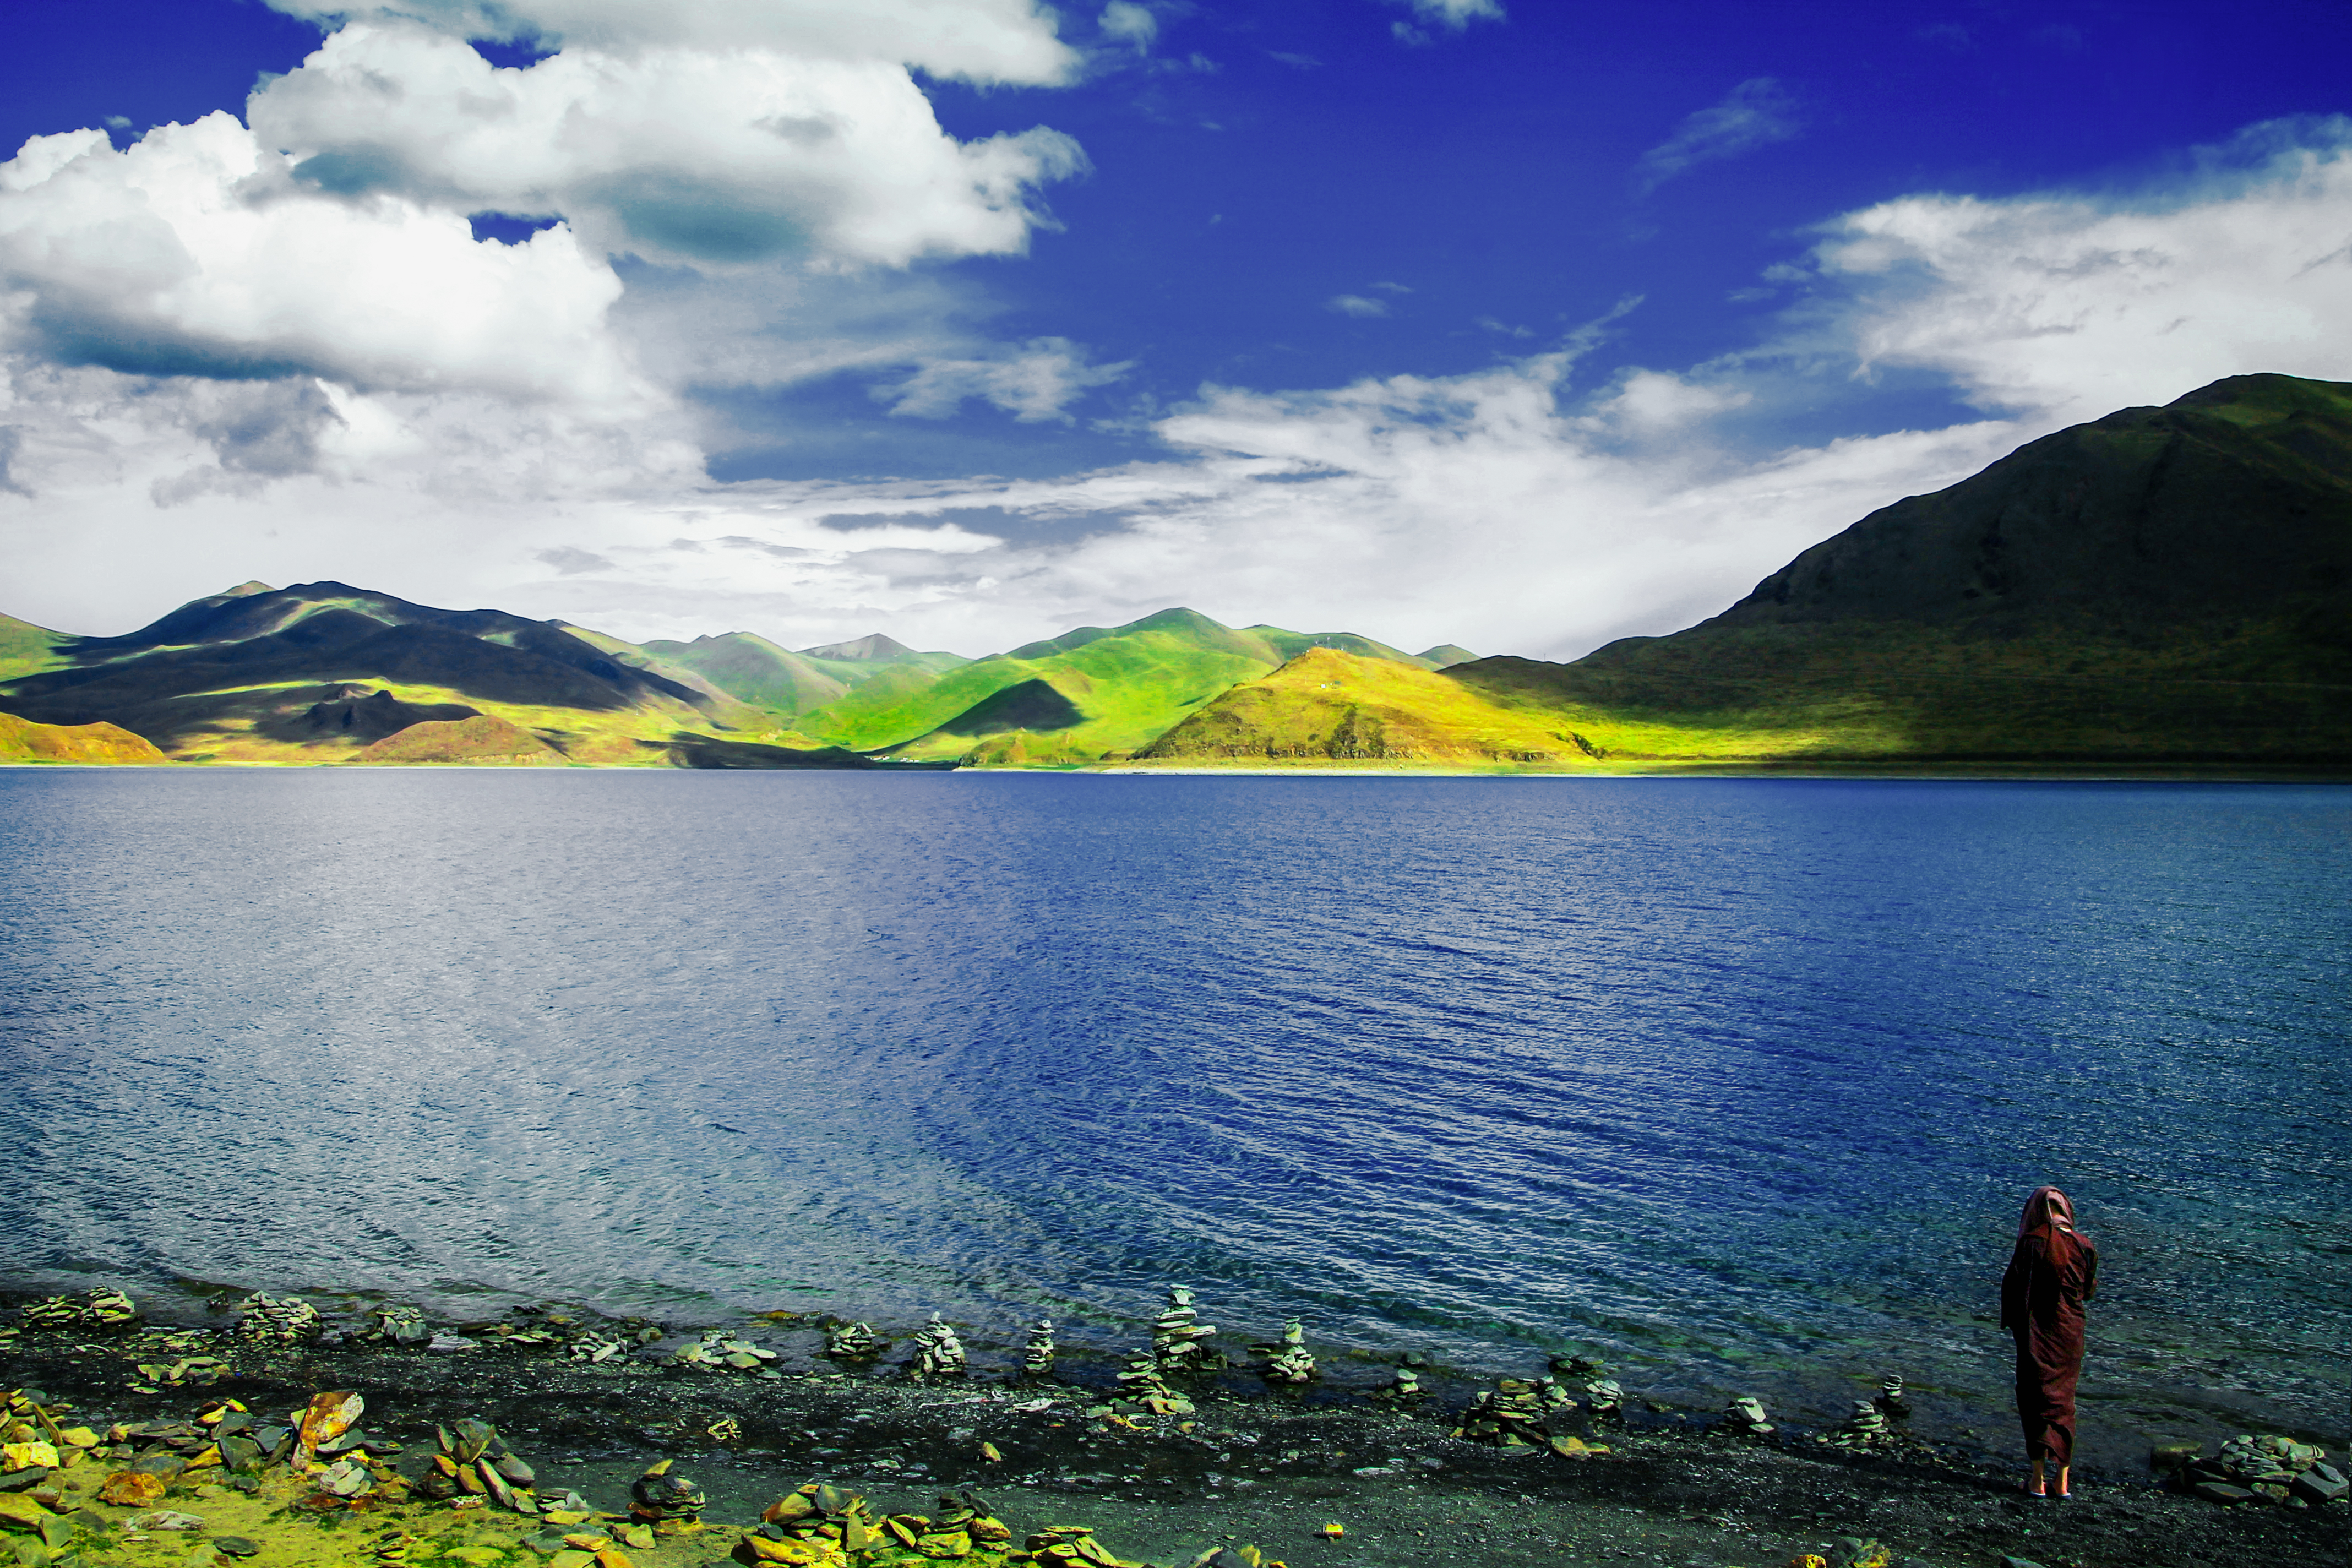
nun, theravada buddhism, lake, tibet, china, mountain, cloud, water, sky, water resources, ecoregion, green, light, People in nature, natural landscape, plant, nature, azure, natural environment, sunlight, coastal and oceanic landforms, grass, vegetation, grassland, horizon, bank, watercourse, landscape, morning, mountainous landforms, summer, cumulus, mountain range, meadow, calm, hill, leisure, coast, reservoir, tarn, shore, valley, sound, reflection, glacial landform, hill station, ocean, fell, lake district, wilderness, travel, bay, ridge, tourism, tropics, loch, nature reserve, meteorological phenomenon, prairie, inlet, field, wildflower, headland, vacation, sea, evening, island, promontory, pasture, cape, massif, glacial lake, alps, river